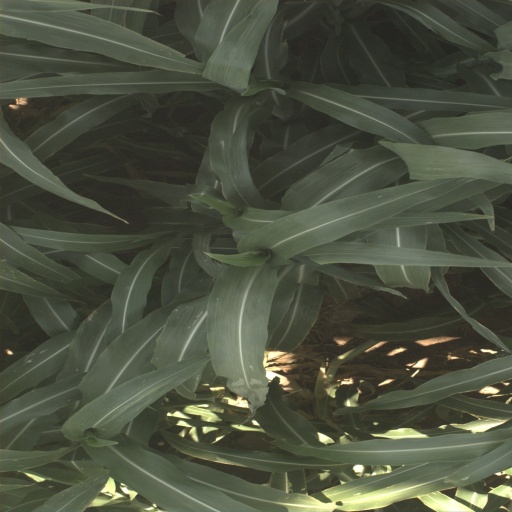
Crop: sorghum